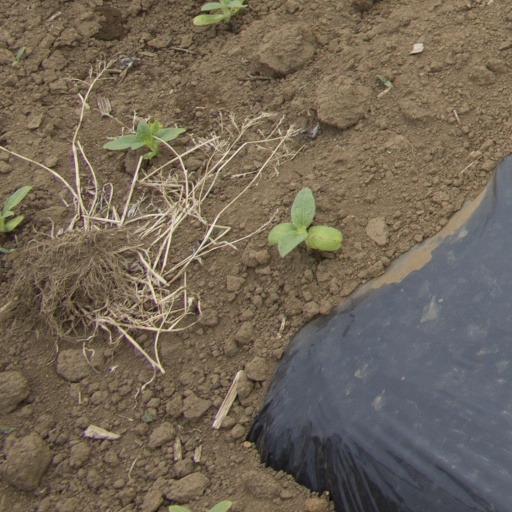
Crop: Jerusalem artichoke